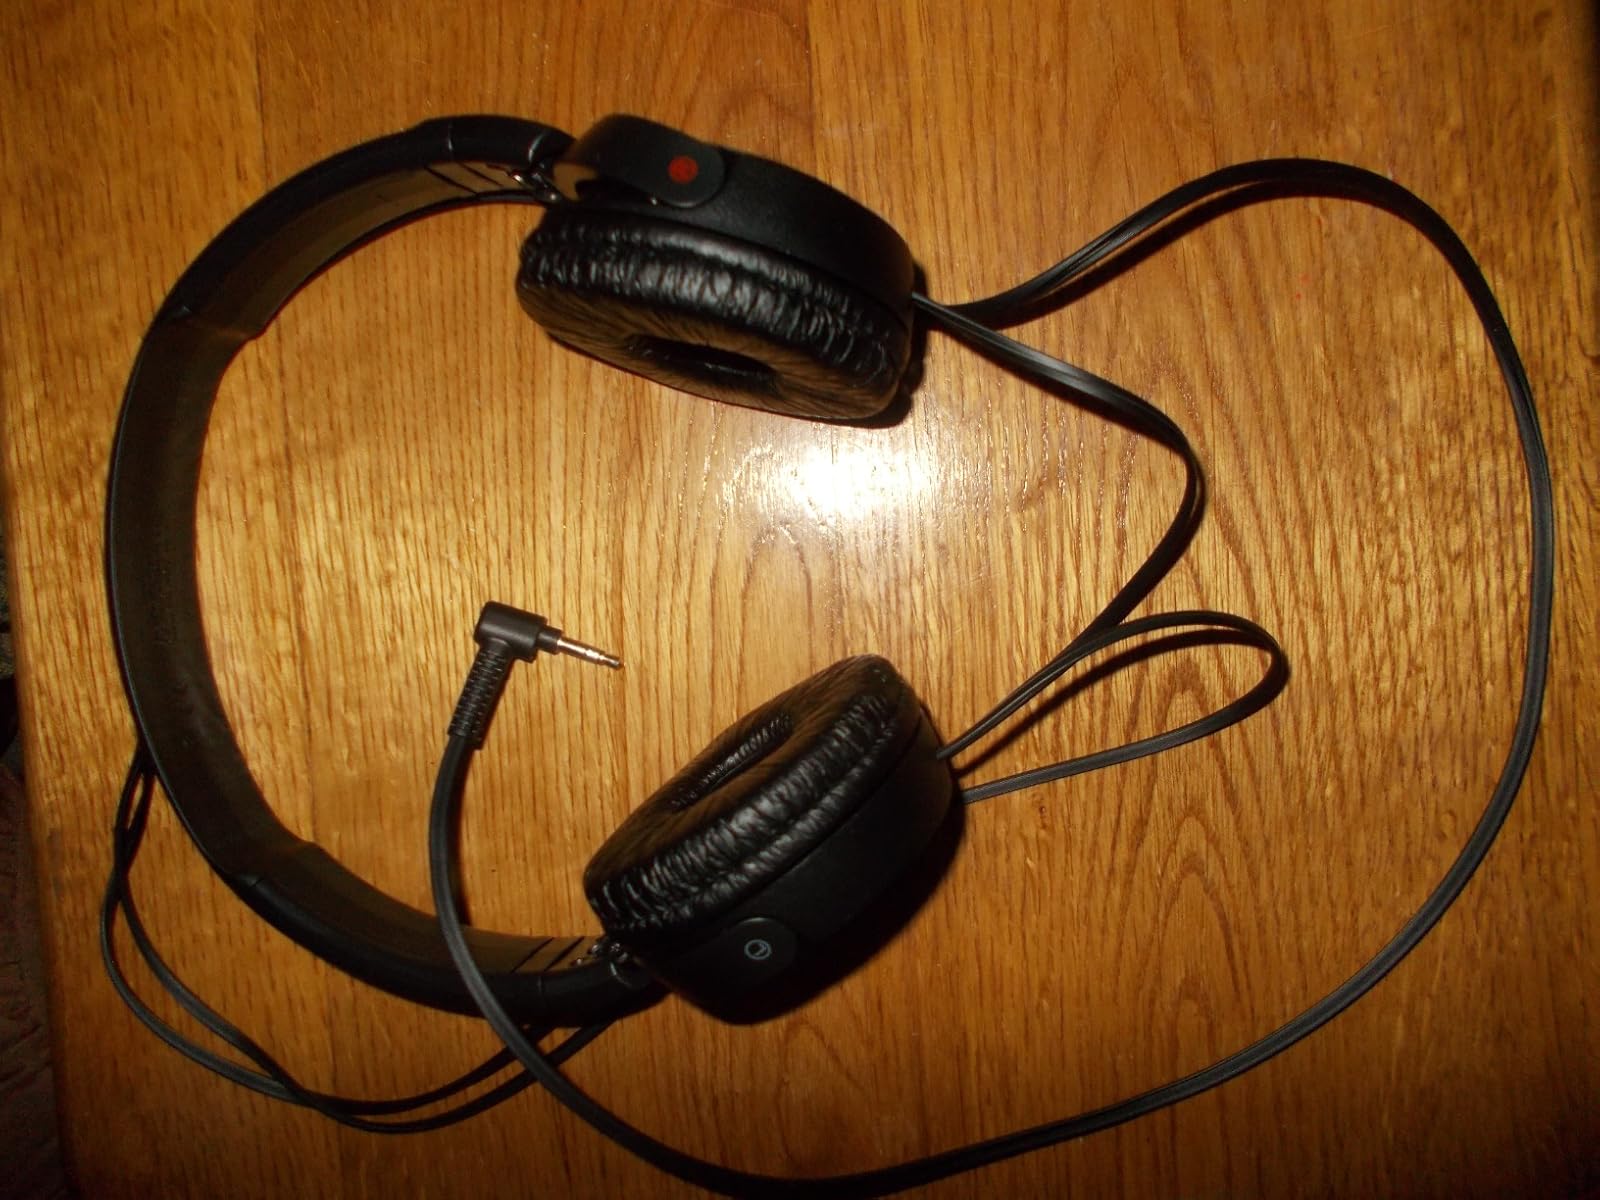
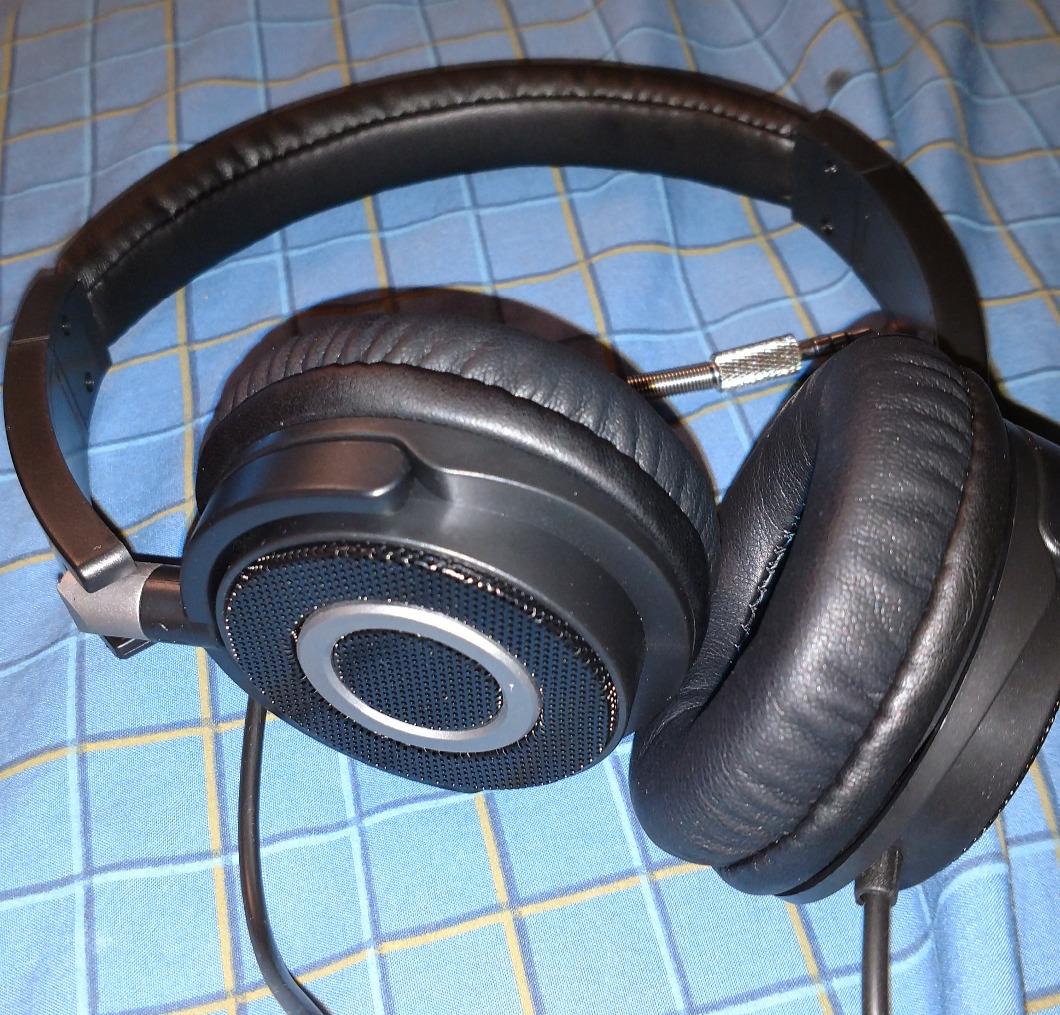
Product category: headphones
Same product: no